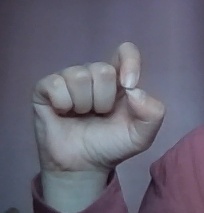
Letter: fa